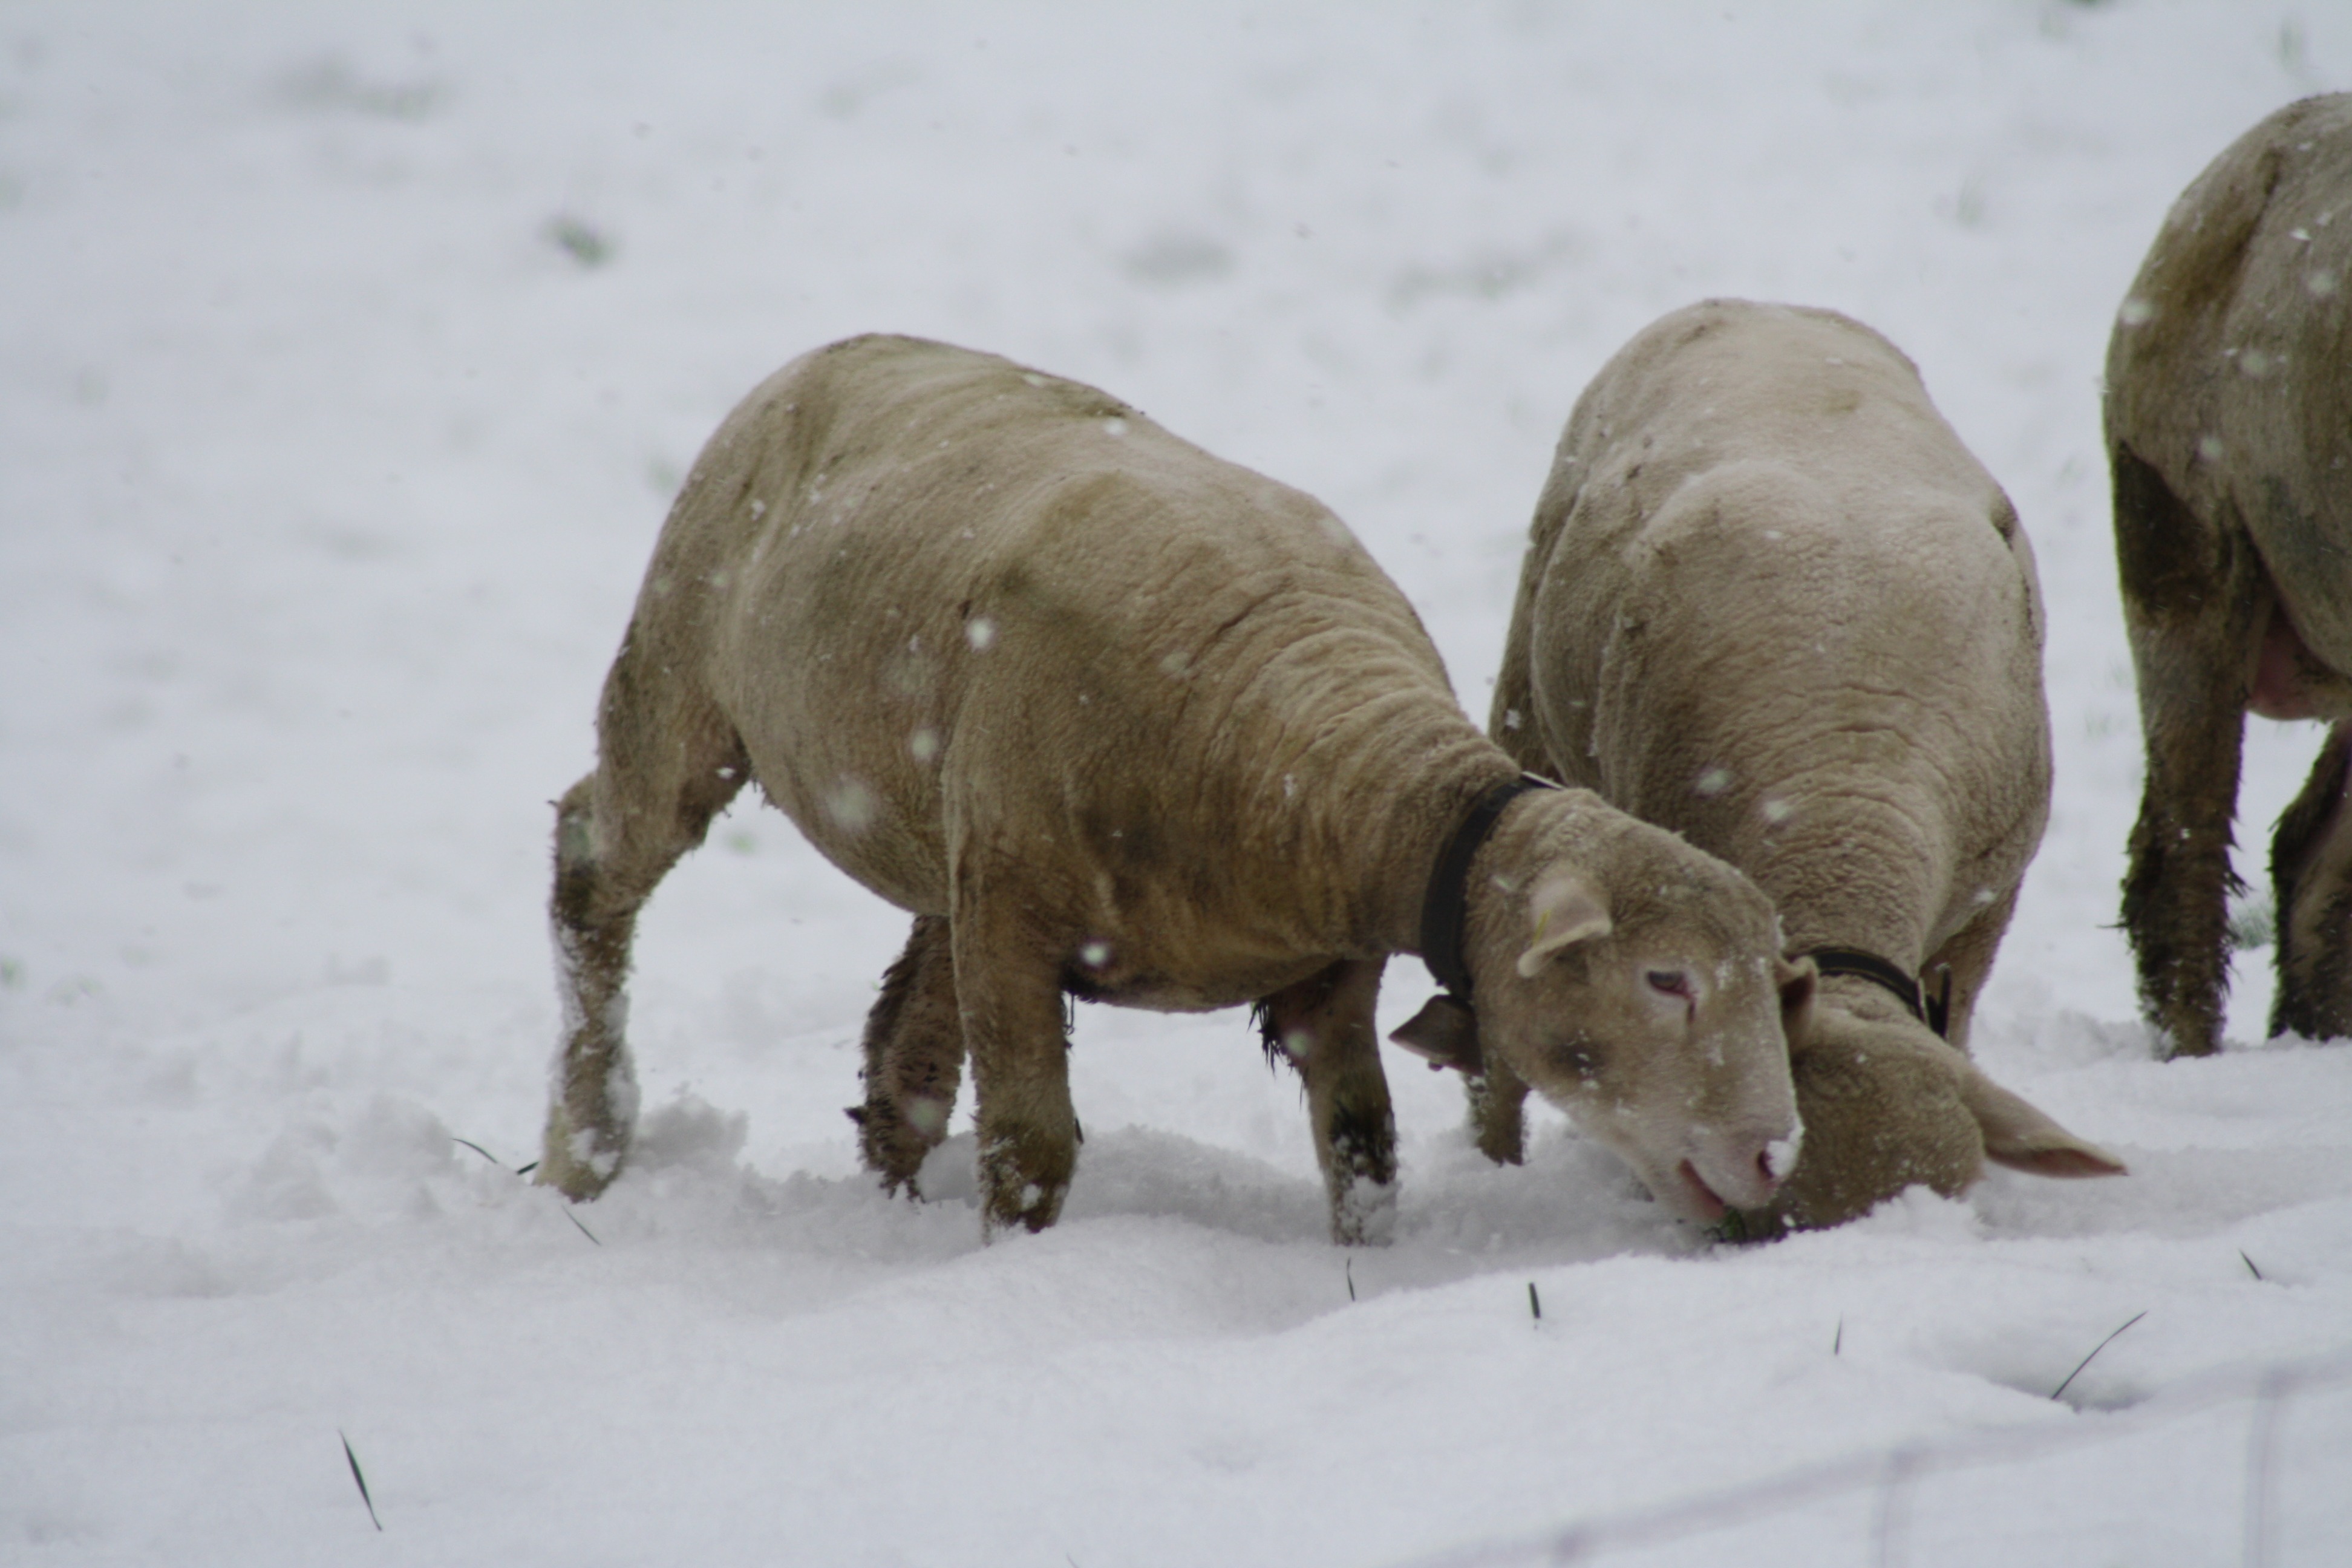
snow, winter, wildlife, horn, herd, sheep, mammal, fauna, vertebrate, cattle like mammal